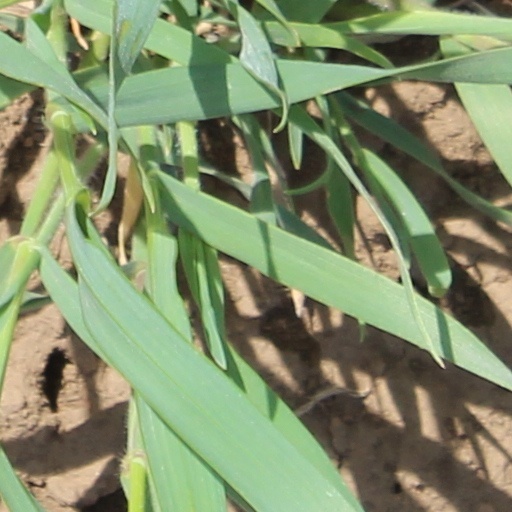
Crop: wheat